Paleoneurobiology

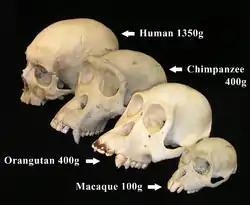
Primate skull series

Humans have had a long interest in the brain and its functions. The first recorded study of the brain and its functions was from a papyrus text written by the ancient Egyptians during the 17th century BCE. The document details 48 medical ailments and makes references to how to deal with head wounds. Much later in the 6th century BCE the ancient Greeks began to focus on studies of the brain and the relationship between the optic nerve and the brain. Studies of brain evolution, however, did not come about until much later in human history.